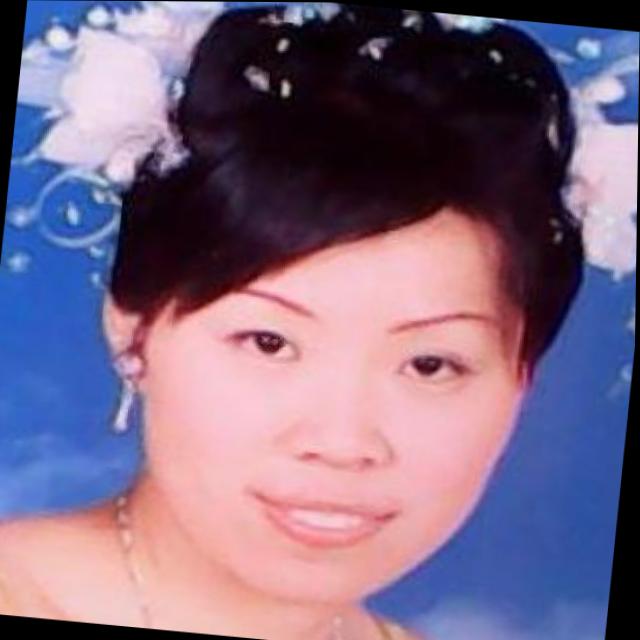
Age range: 21-44